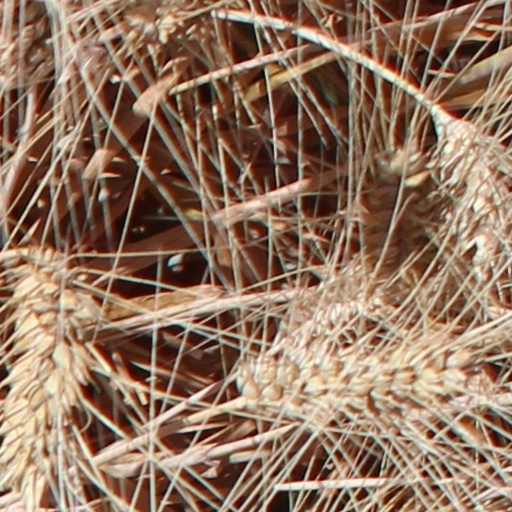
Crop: wheat